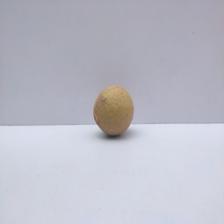
Size: Small